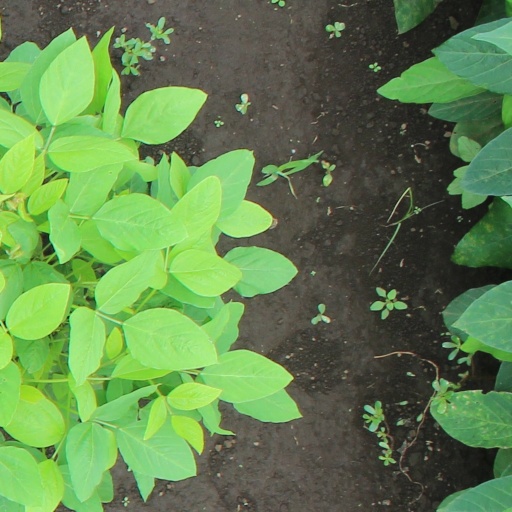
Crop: soybean